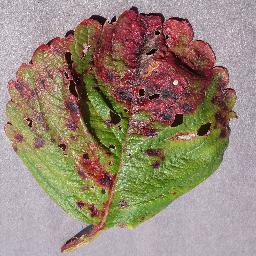
Label: Strawberry___Leaf_scorch